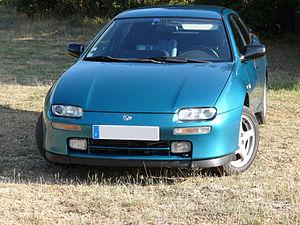
Mazda 323F BA/Lantis V6 GT